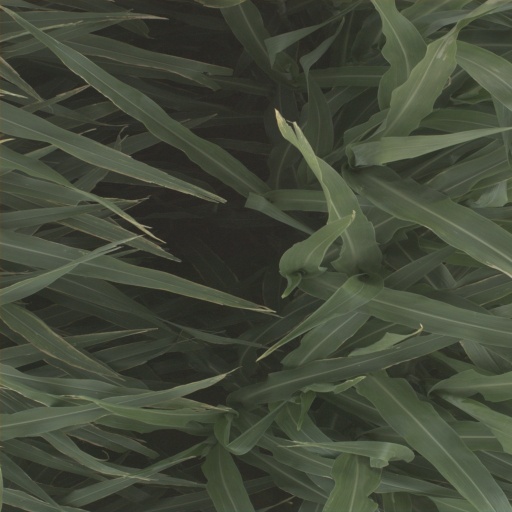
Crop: sorghum